Thierry Henry

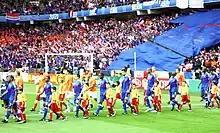
Henry (in blue, fourth from right) enters the field with France in their Euro 2008 game against the Netherlands.

On 13 October 2007, Henry scored his 41st goal against the Faroe Islands, joining Michel Platini as the country's top goalscorer of all time. Four days later at the Stade de la Beaujoire, he scored a late double against Lithuania, thereby setting a new record as France's top goalscorer. On 3 June 2008, Henry made his 100th appearance for the national team in a match against Colombia, becoming the sixth French player ever to reach that milestone.